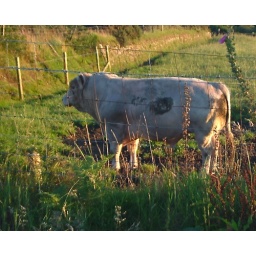
A bull in a field near Colliford reservoir